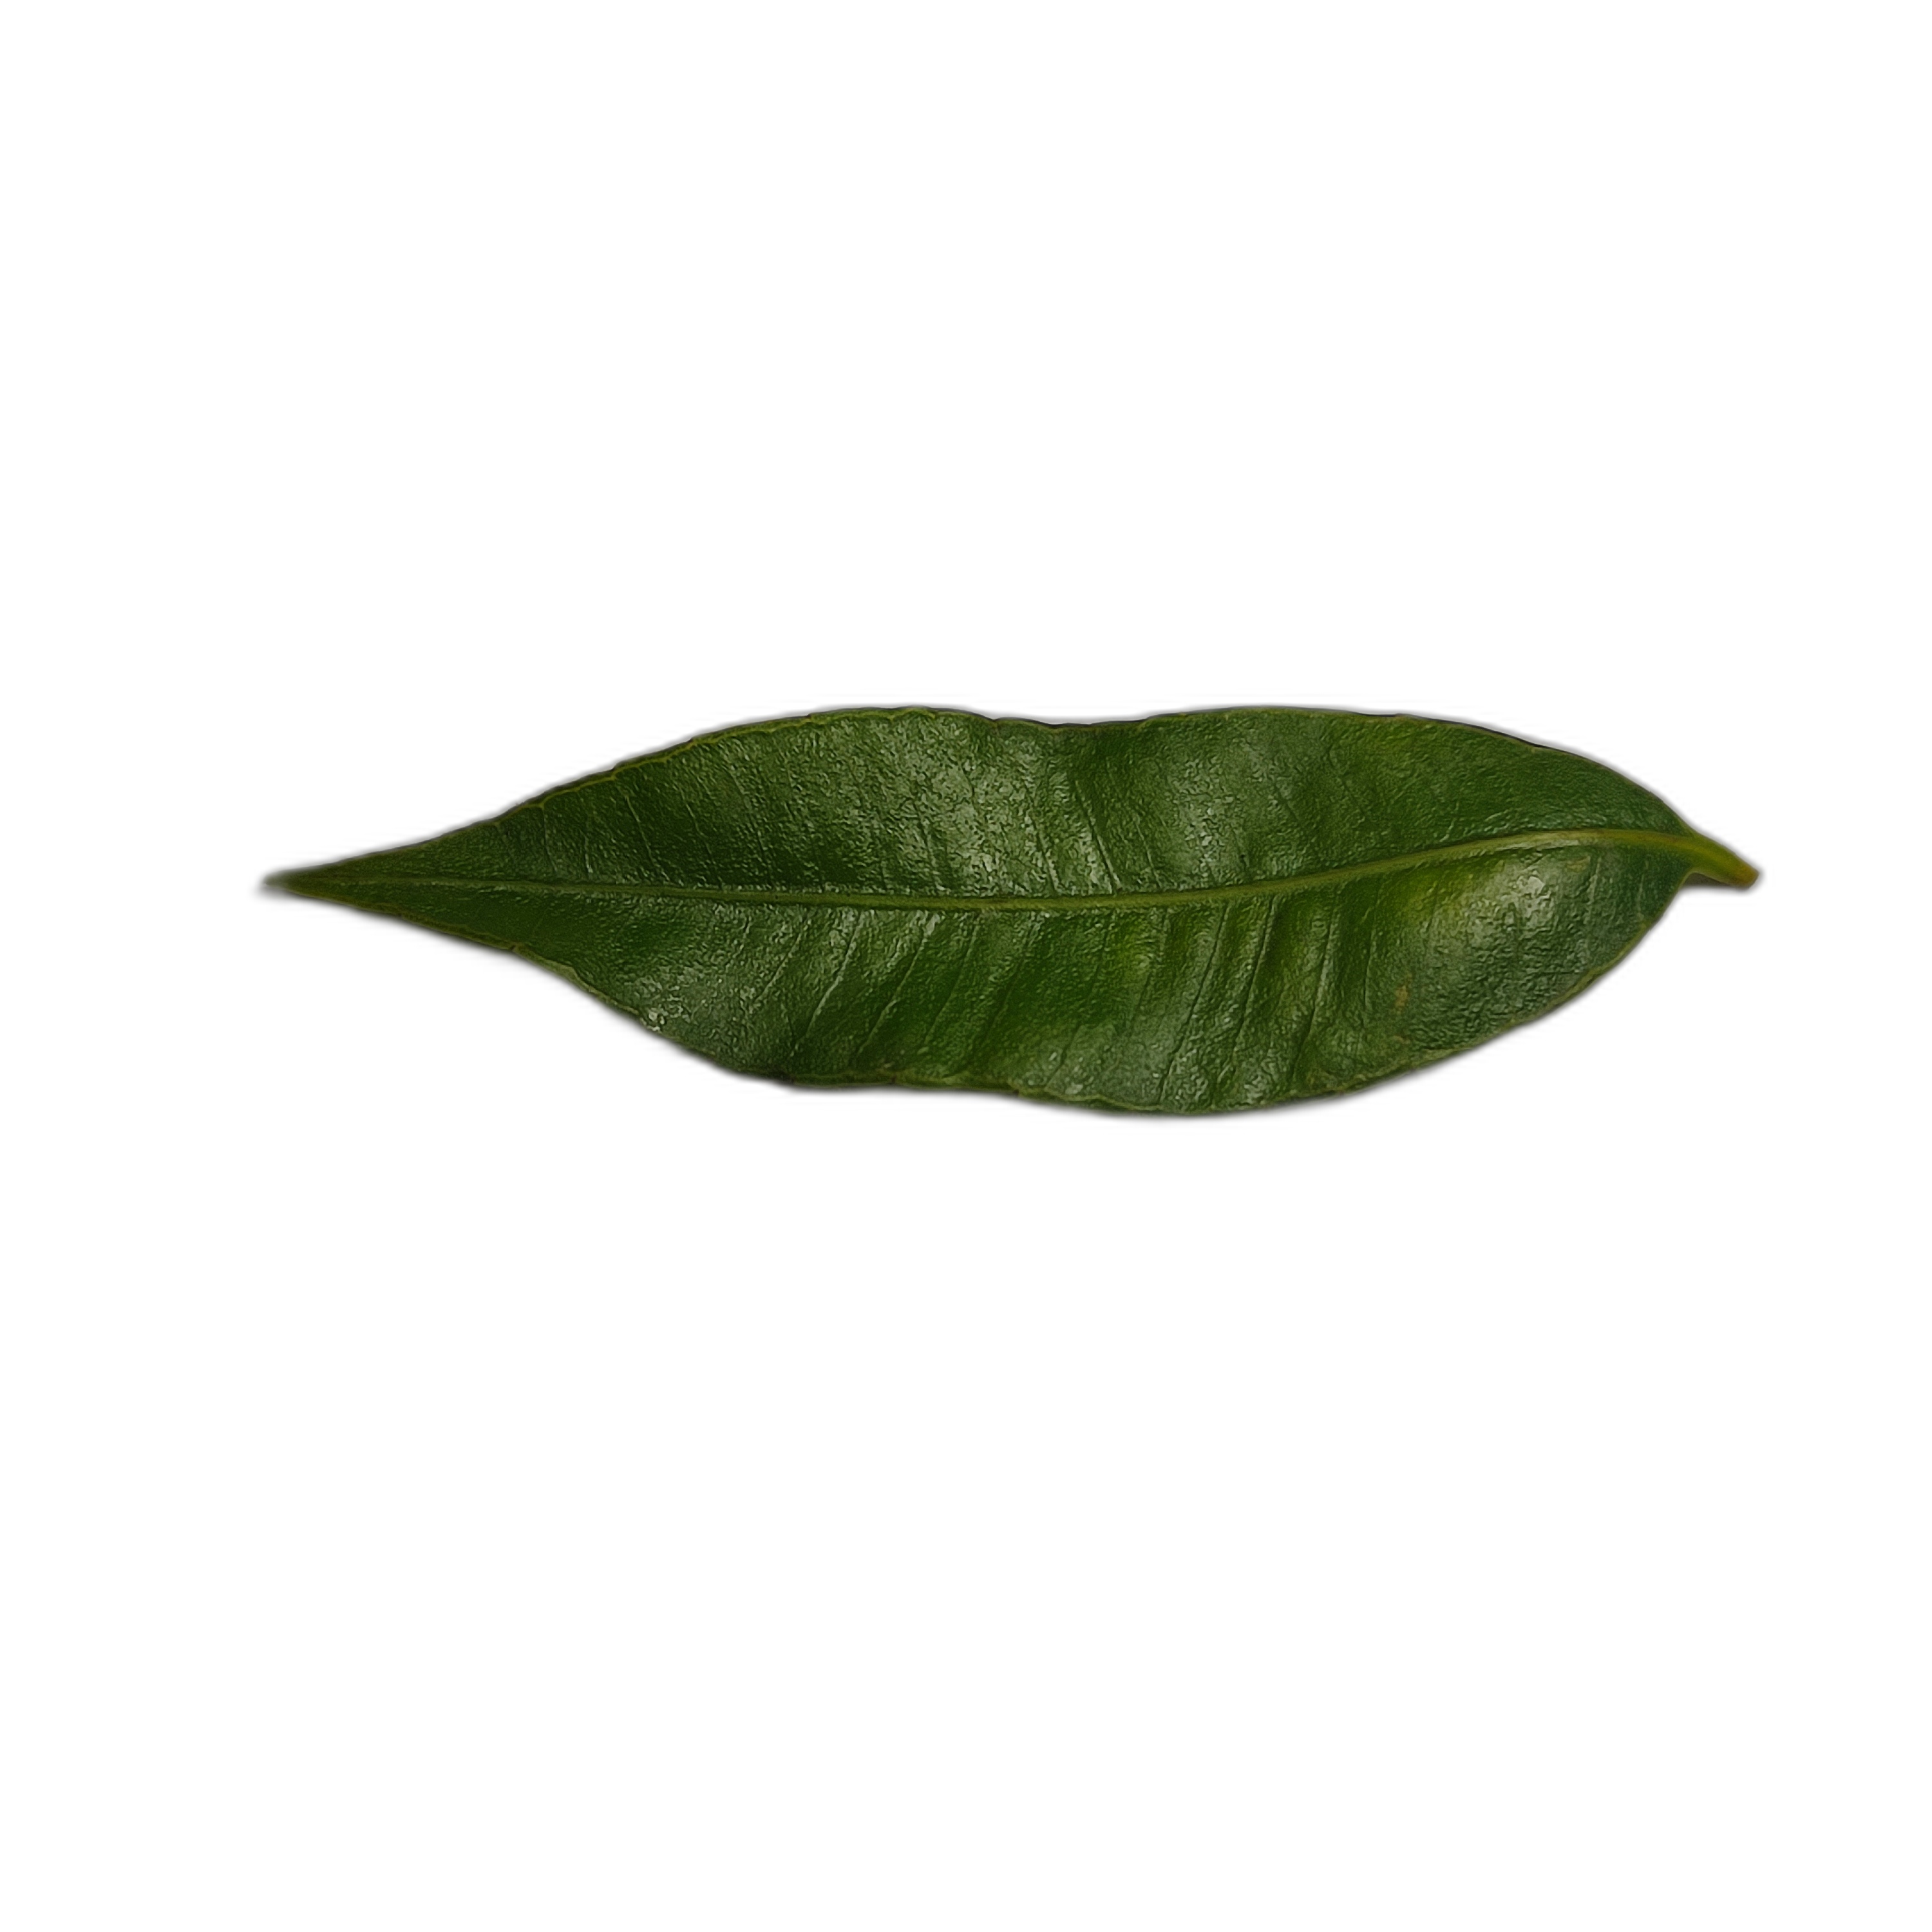
Label: healthy